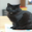
Label: cat